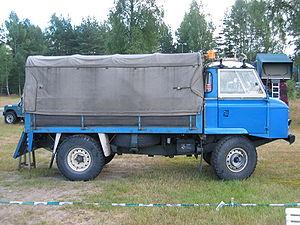
Les Land Rover Series I, II, et III sont des véhicules tout-terrain fabriqués à partir de 1948 par le constructeur automobile britannique Land Rover, inspirés de la Jeep Willys américaine. En 1992, Land Rover a affirmé que 70 % de tous les véhicules qu'ils avaient construits étaient encore en usage.